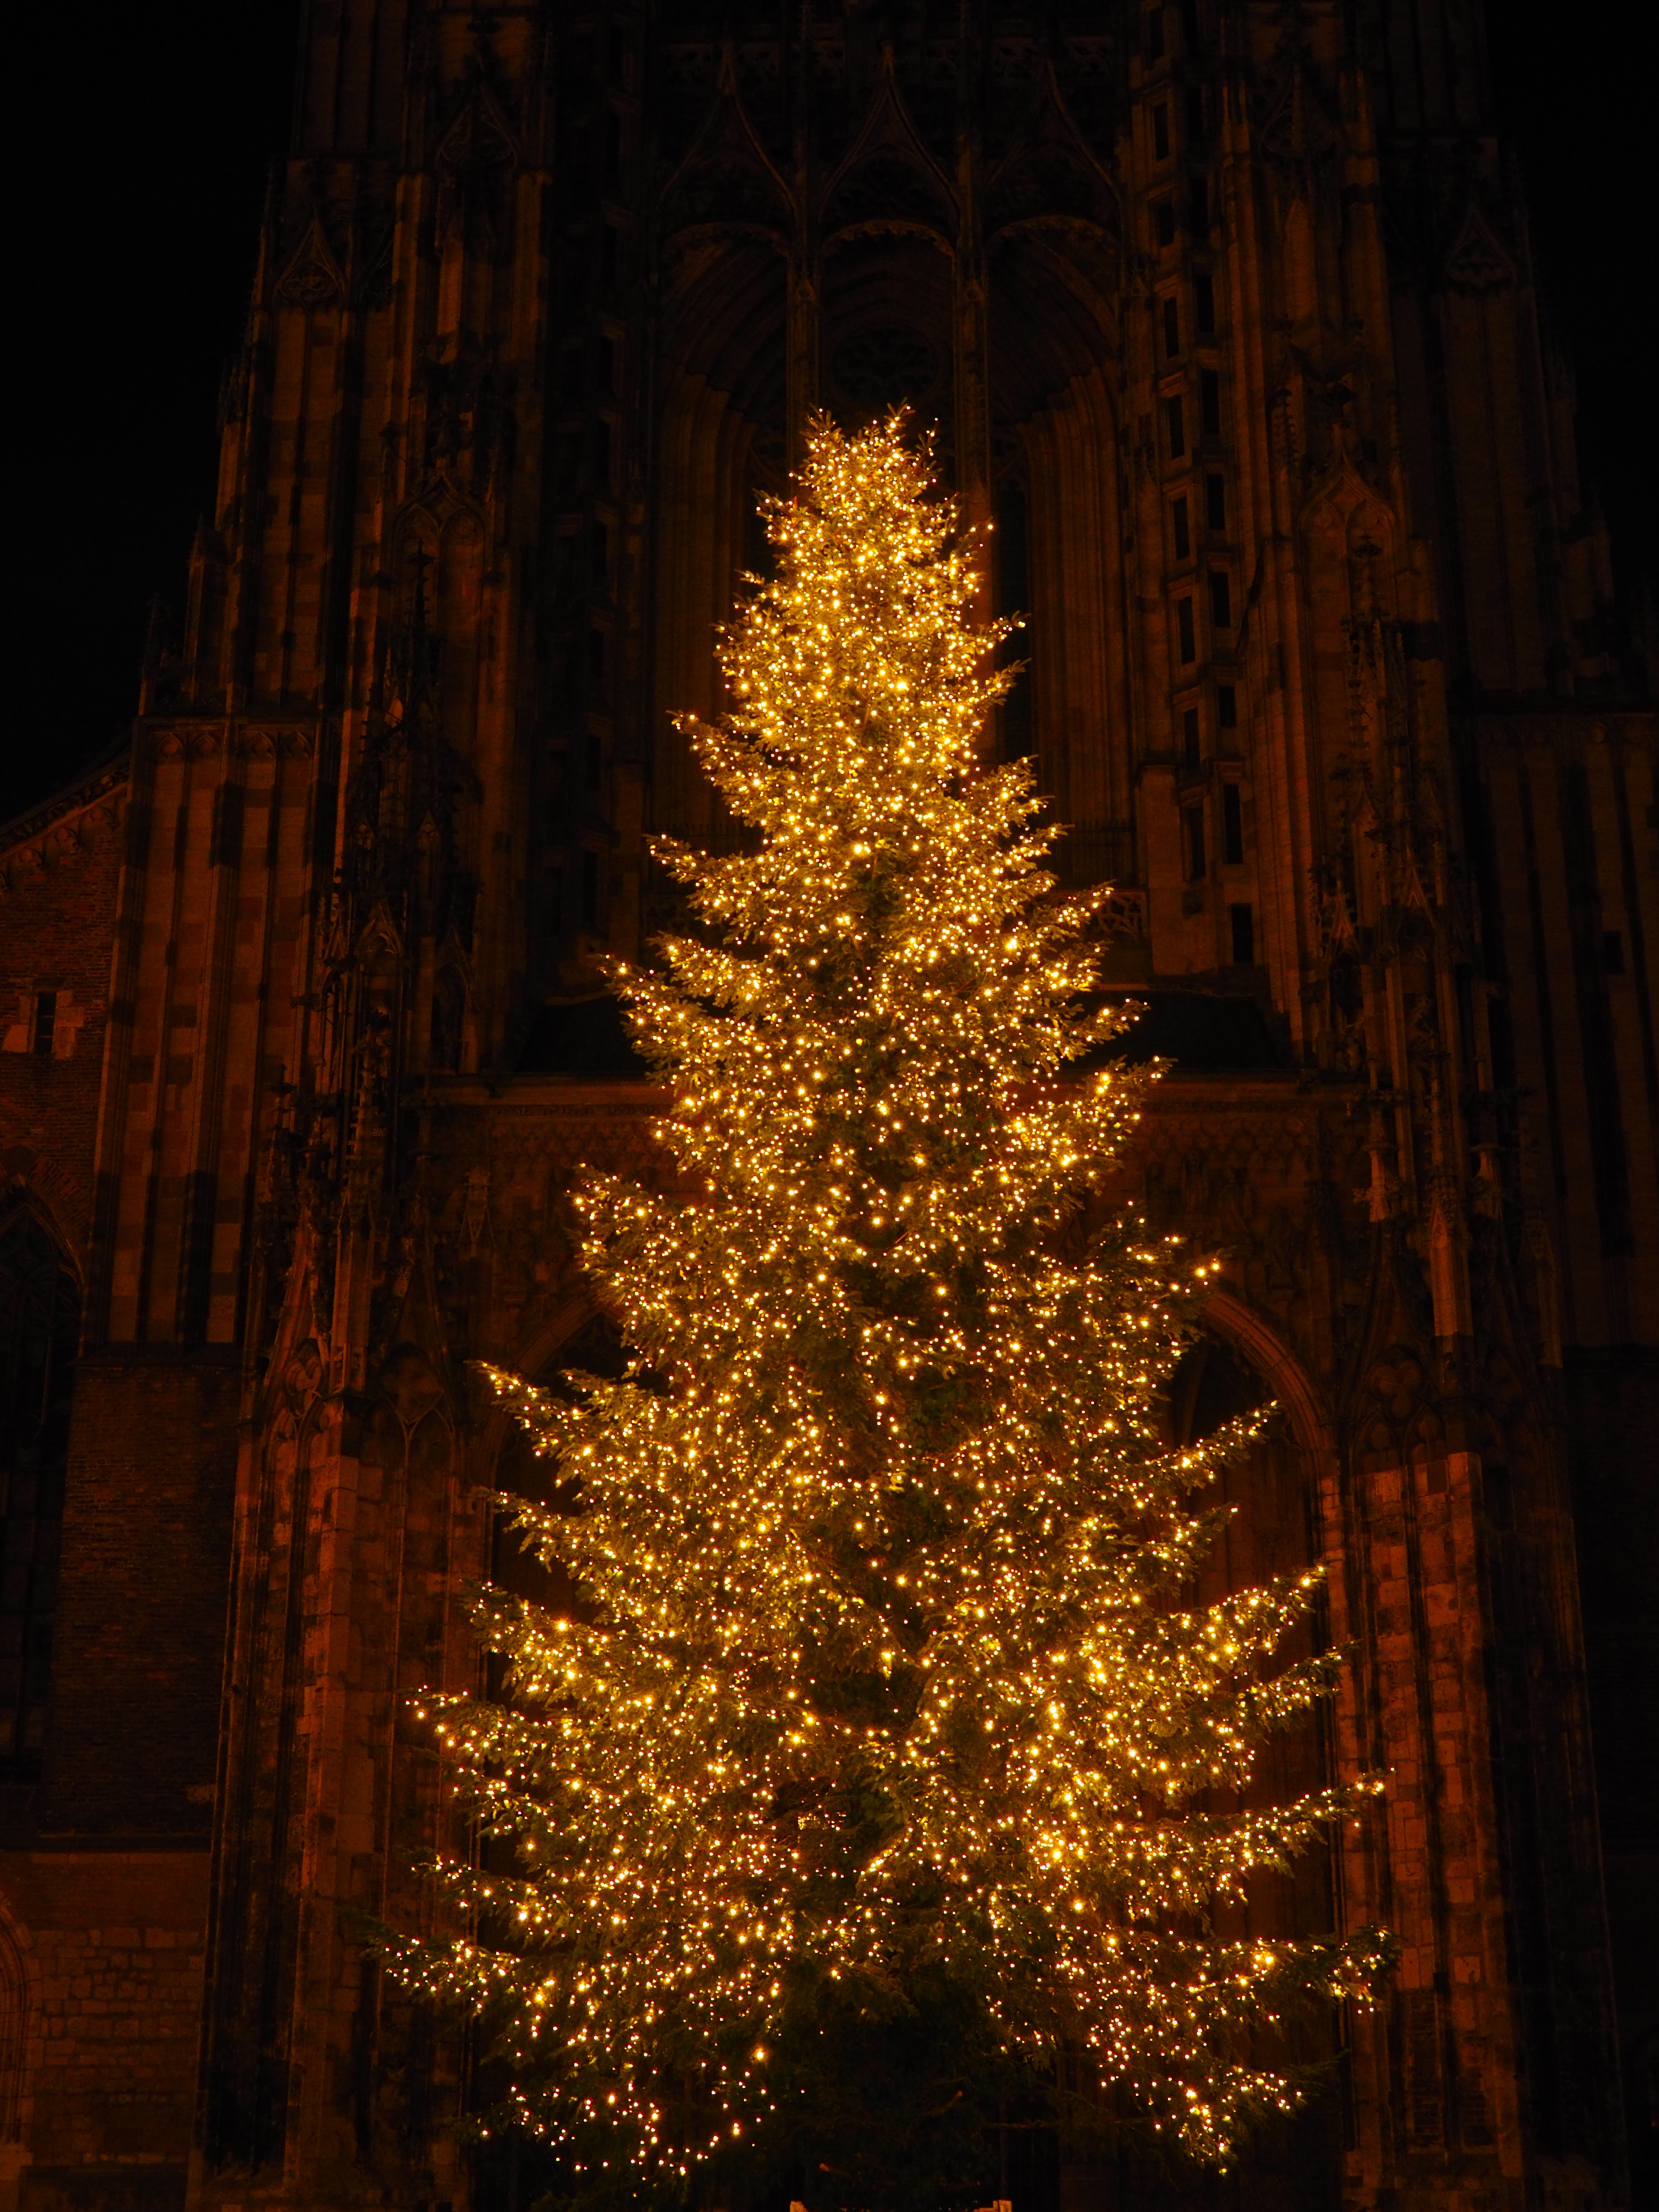
tree, branch, night, dark, church, christmas, lighting, christmas tree, christmas decoration, steeple, lamps, ulm, christmas decorations, christmas lights, munster, ulm cathedral, cathedral square, woody plant